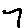
Label: 7